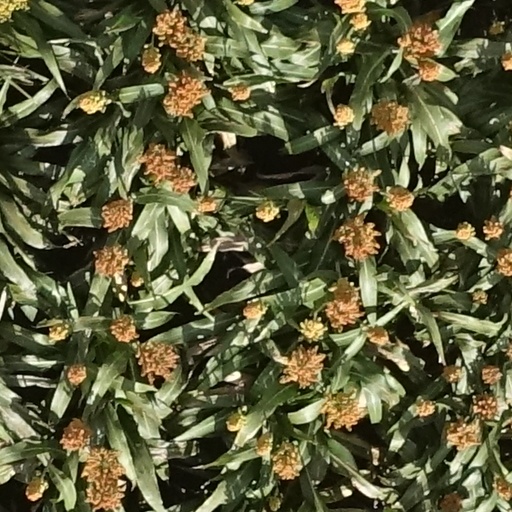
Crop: sorghum